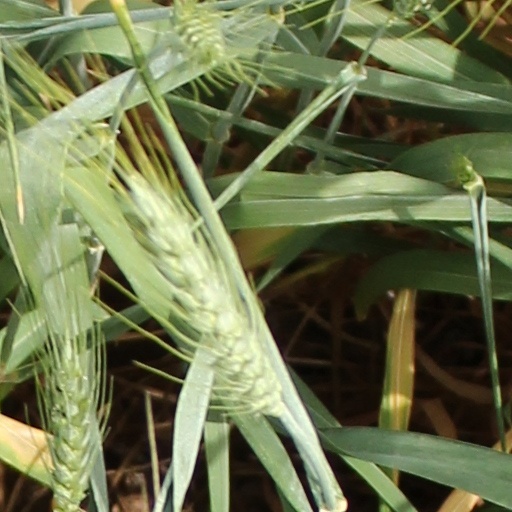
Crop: wheat